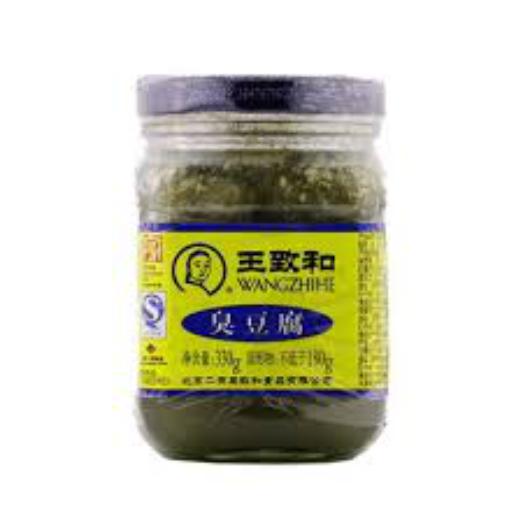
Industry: Food